Church of Reis Magos

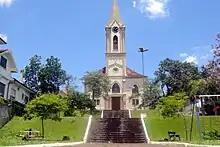
Church Evangelical Church Three Kings

The Evangelical Church Three Kings (a Portuguese name meaning Igreja Três Reis Magos) was opened the first temple on January 6, 1833. It was the first Lutheran Church built in Novo Hamburgo and considered one of the first ones in Rio Grande do Sul state. It was a simple house made of mud (enxaimel style).